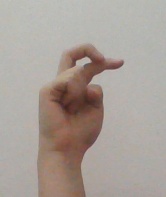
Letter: zay